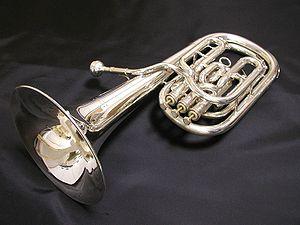
Les Aventures de Winnie l'ourson ou Les Merveilleuses Aventures de Winnie l'ourson au Québec est le 28ᵉ long métrage d'animation et le 22ᵉ « Classique d'animation » des studios Disney. Sorti en 1977 et basé sur les personnages d'Alan Alexander Milne créés en 1926, ce film est en fait la réunion de trois moyens métrages préexistants : Winnie l'ourson et l'Arbre à miel, Winnie l'ourson dans le vent et Winnie l'ourson et le Tigre fou, agrémentés de transitions inédites.
Les saxhorns constituent une sous-famille d'instruments de musique, de la famille des cuivres à perce conique. C'est, en quelque sorte, la déclinaison des tubas réalisée par Adolphe Sax.